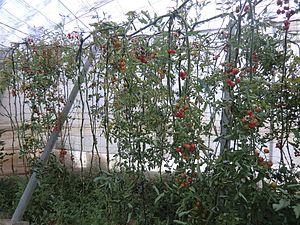
La tomate cerise est un type de variété de tomate, cultivée comme cette dernière pour ses fruits - mais de taille réduite - consommés comme légumes. Les tomates cerises sont généralement considérées comme des hybrides entre Solanum pimpinellifolium L. et la tomate cultivée, issue de l'espèce Solanum lycopersicum.